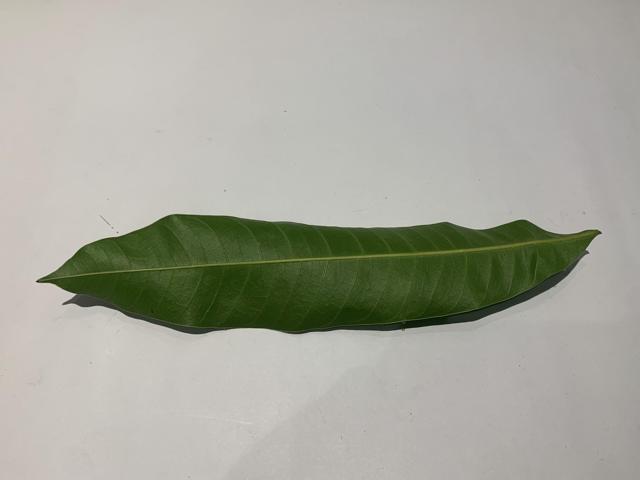
Mango leaf variety: Fazli